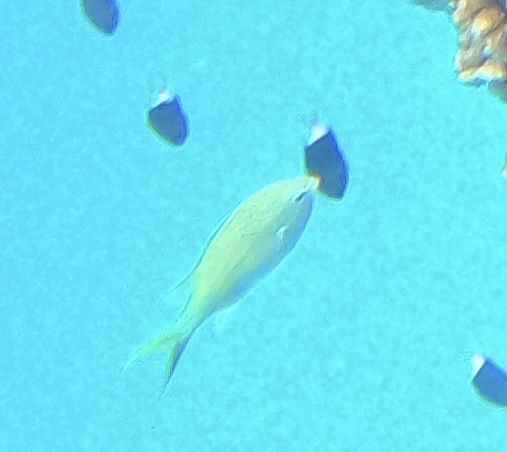
Chromis viridis (Blue-green Chromis)